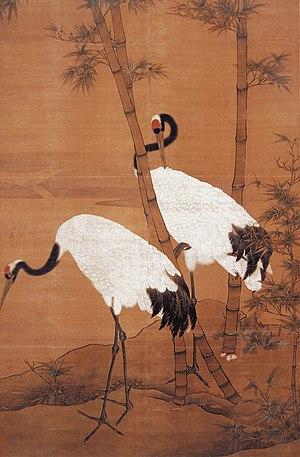
Bian Wenjin, ou Pien Wên-Chin ou Pien Wentsin, surnom: Jingzhao originaire de Shaxian, province de Fujian, né vers 1356, mort vers 1428. Actif au XIVᵉ siècle et XVᵉ siècle. Chinois. Peintre de fleurs et d'oiseaux.
La peinture chinoise, l'une des formes de l'art chinois, désigne toute forme de peinture originaire de Chine ou pratiquée en Chine ou par des artistes chinois hors de Chine.